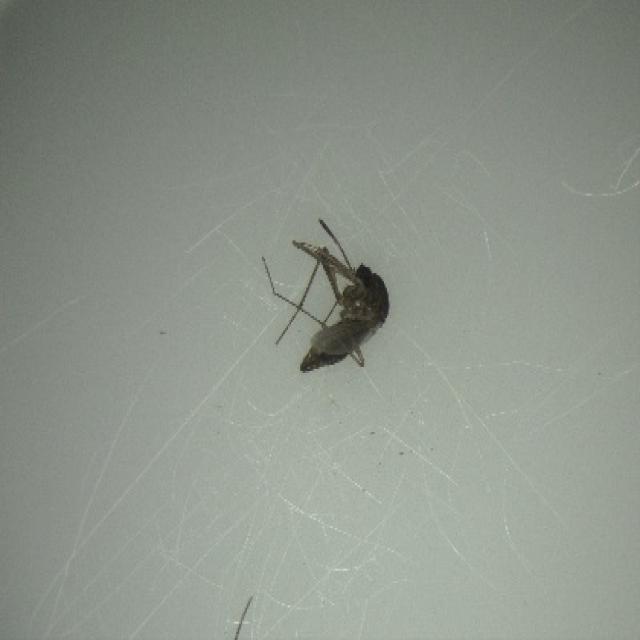
Species: culex_tritaeniorhynchus